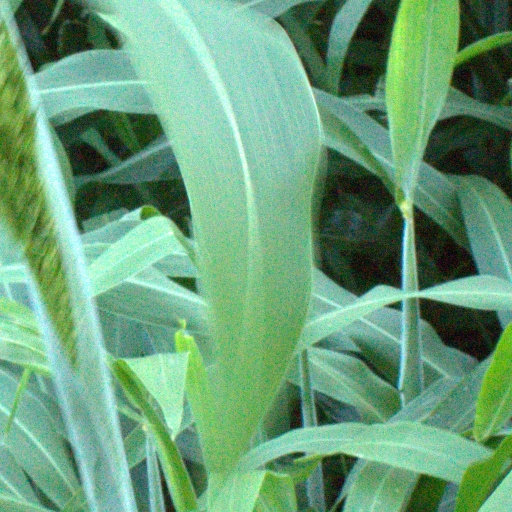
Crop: sorghum